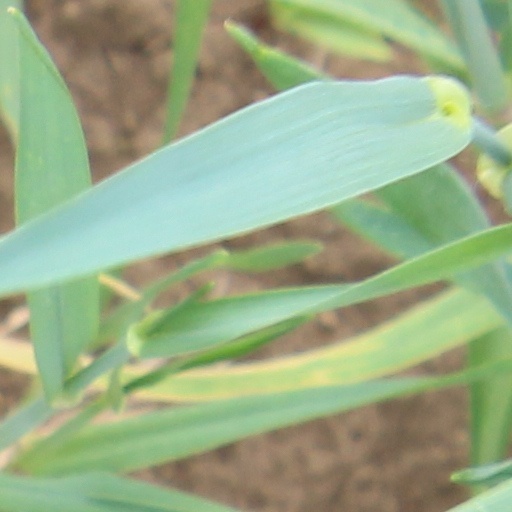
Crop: wheat